Sugar plantations in Hawaii

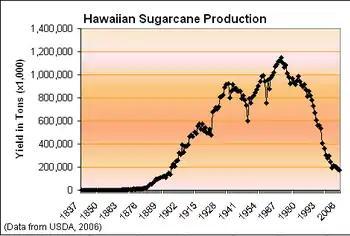
Amount of sugarcane harvested in Hawaiʻi over time in tons

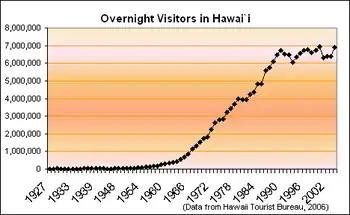
As the prevalence of sugarcane in Hawaiʻi deteriorated, tourism was promoted to take its place.

Sugar plantations dramatically impacted the environment around them. In an 1821 account, prior to the entrenchment of sugarcane plantations in Aiea, the area is described as belonging to many different people and being filled with taro and banana plantations along with a fish pond. This subsistence farming would not last long.